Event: Ecuador Earthquake
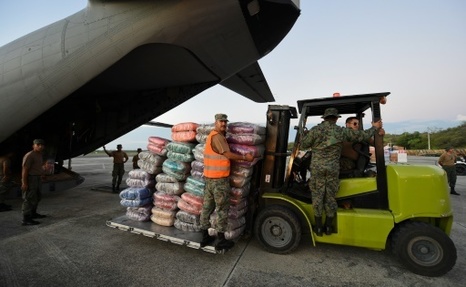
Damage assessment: no_damage